Staircase of Santa Maria del Monte

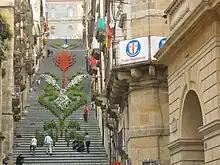
Staircase of Santa Maria del Monte, Caltagirone

In 1844, the staircase underwent modifications, among which the elimination of rest areas stands out, which results in a lower inclination.